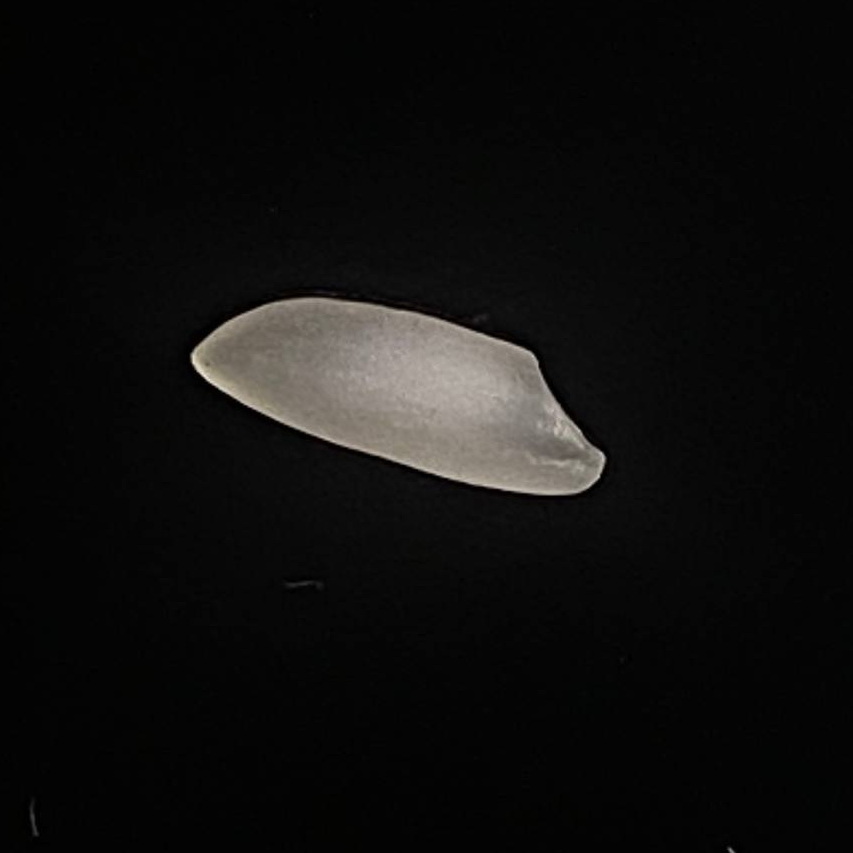
Rice variety: Najirshail